Taipei Public Library Beitou Branch

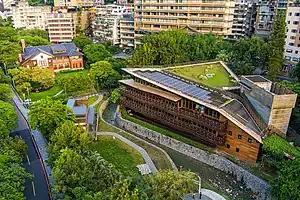
Aerial photo of the library and Beitou Hot Spring Museum

It is a two-storey building and it is notable as being constructed to be an eco-friendly green building, in which the building was designed to curb water and electricity consumption. It was designed by Bio-Architecture Formosana. The building uses large windows to reduce the consumption of lighting electricity. The roof was designed to be partially covered with photovoltaic cells to generate electricity and also designed to capture rain water to be stored and used to flush toilets.